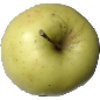
Label: Apple Golden 2